Campbell High School (Canberra)

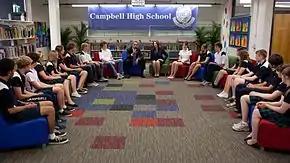
President Obama and Prime Minister Gillard with Campbell High School students

The school was opened in 1965 and was named for Scottish settler Robert Campbell who settled in the area in the early 1820s. The school maintains links to the Clan Campbell.